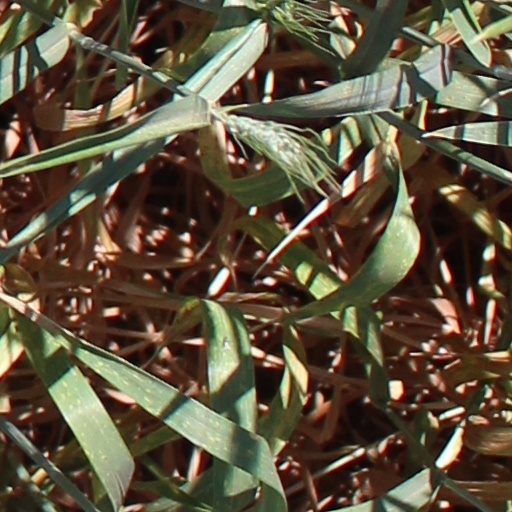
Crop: wheat